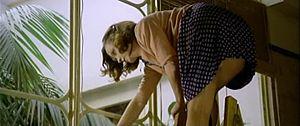
Laura Antonaz, dite Laura Antonelli, est une actrice italienne, née le 28 novembre 1941 à Pola et morte le 22 juin 2015 à Ladispoli.